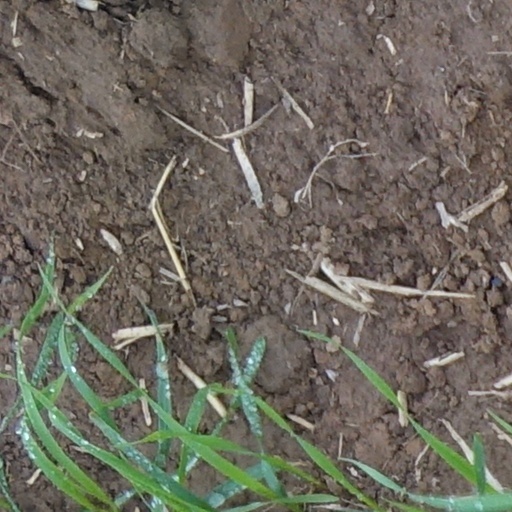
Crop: wheat